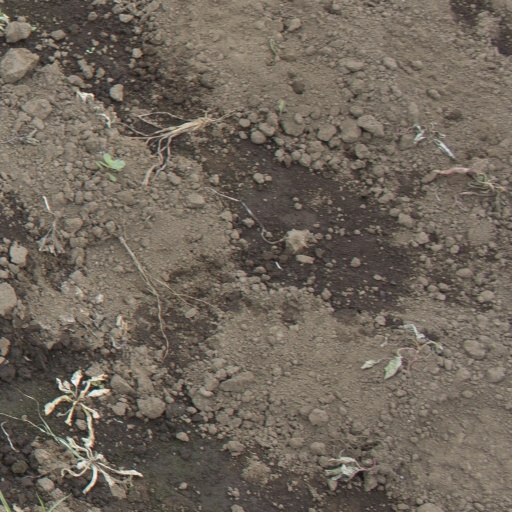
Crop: soybean